London, Kentucky

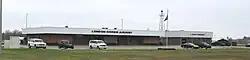
London-Corbin Airport terminal and restaurant (2011)

Greyhound Lines provides service to London on its route serving Atlanta, Knoxville, and Detroit. Rural Transit Enterprises Coordinated provides on-demand public transportation to Laurel County and surrounding counties. Daniel Boone Transit and Harlan County Community Action Agency provide connecting services from other counties to Greyhound in London.